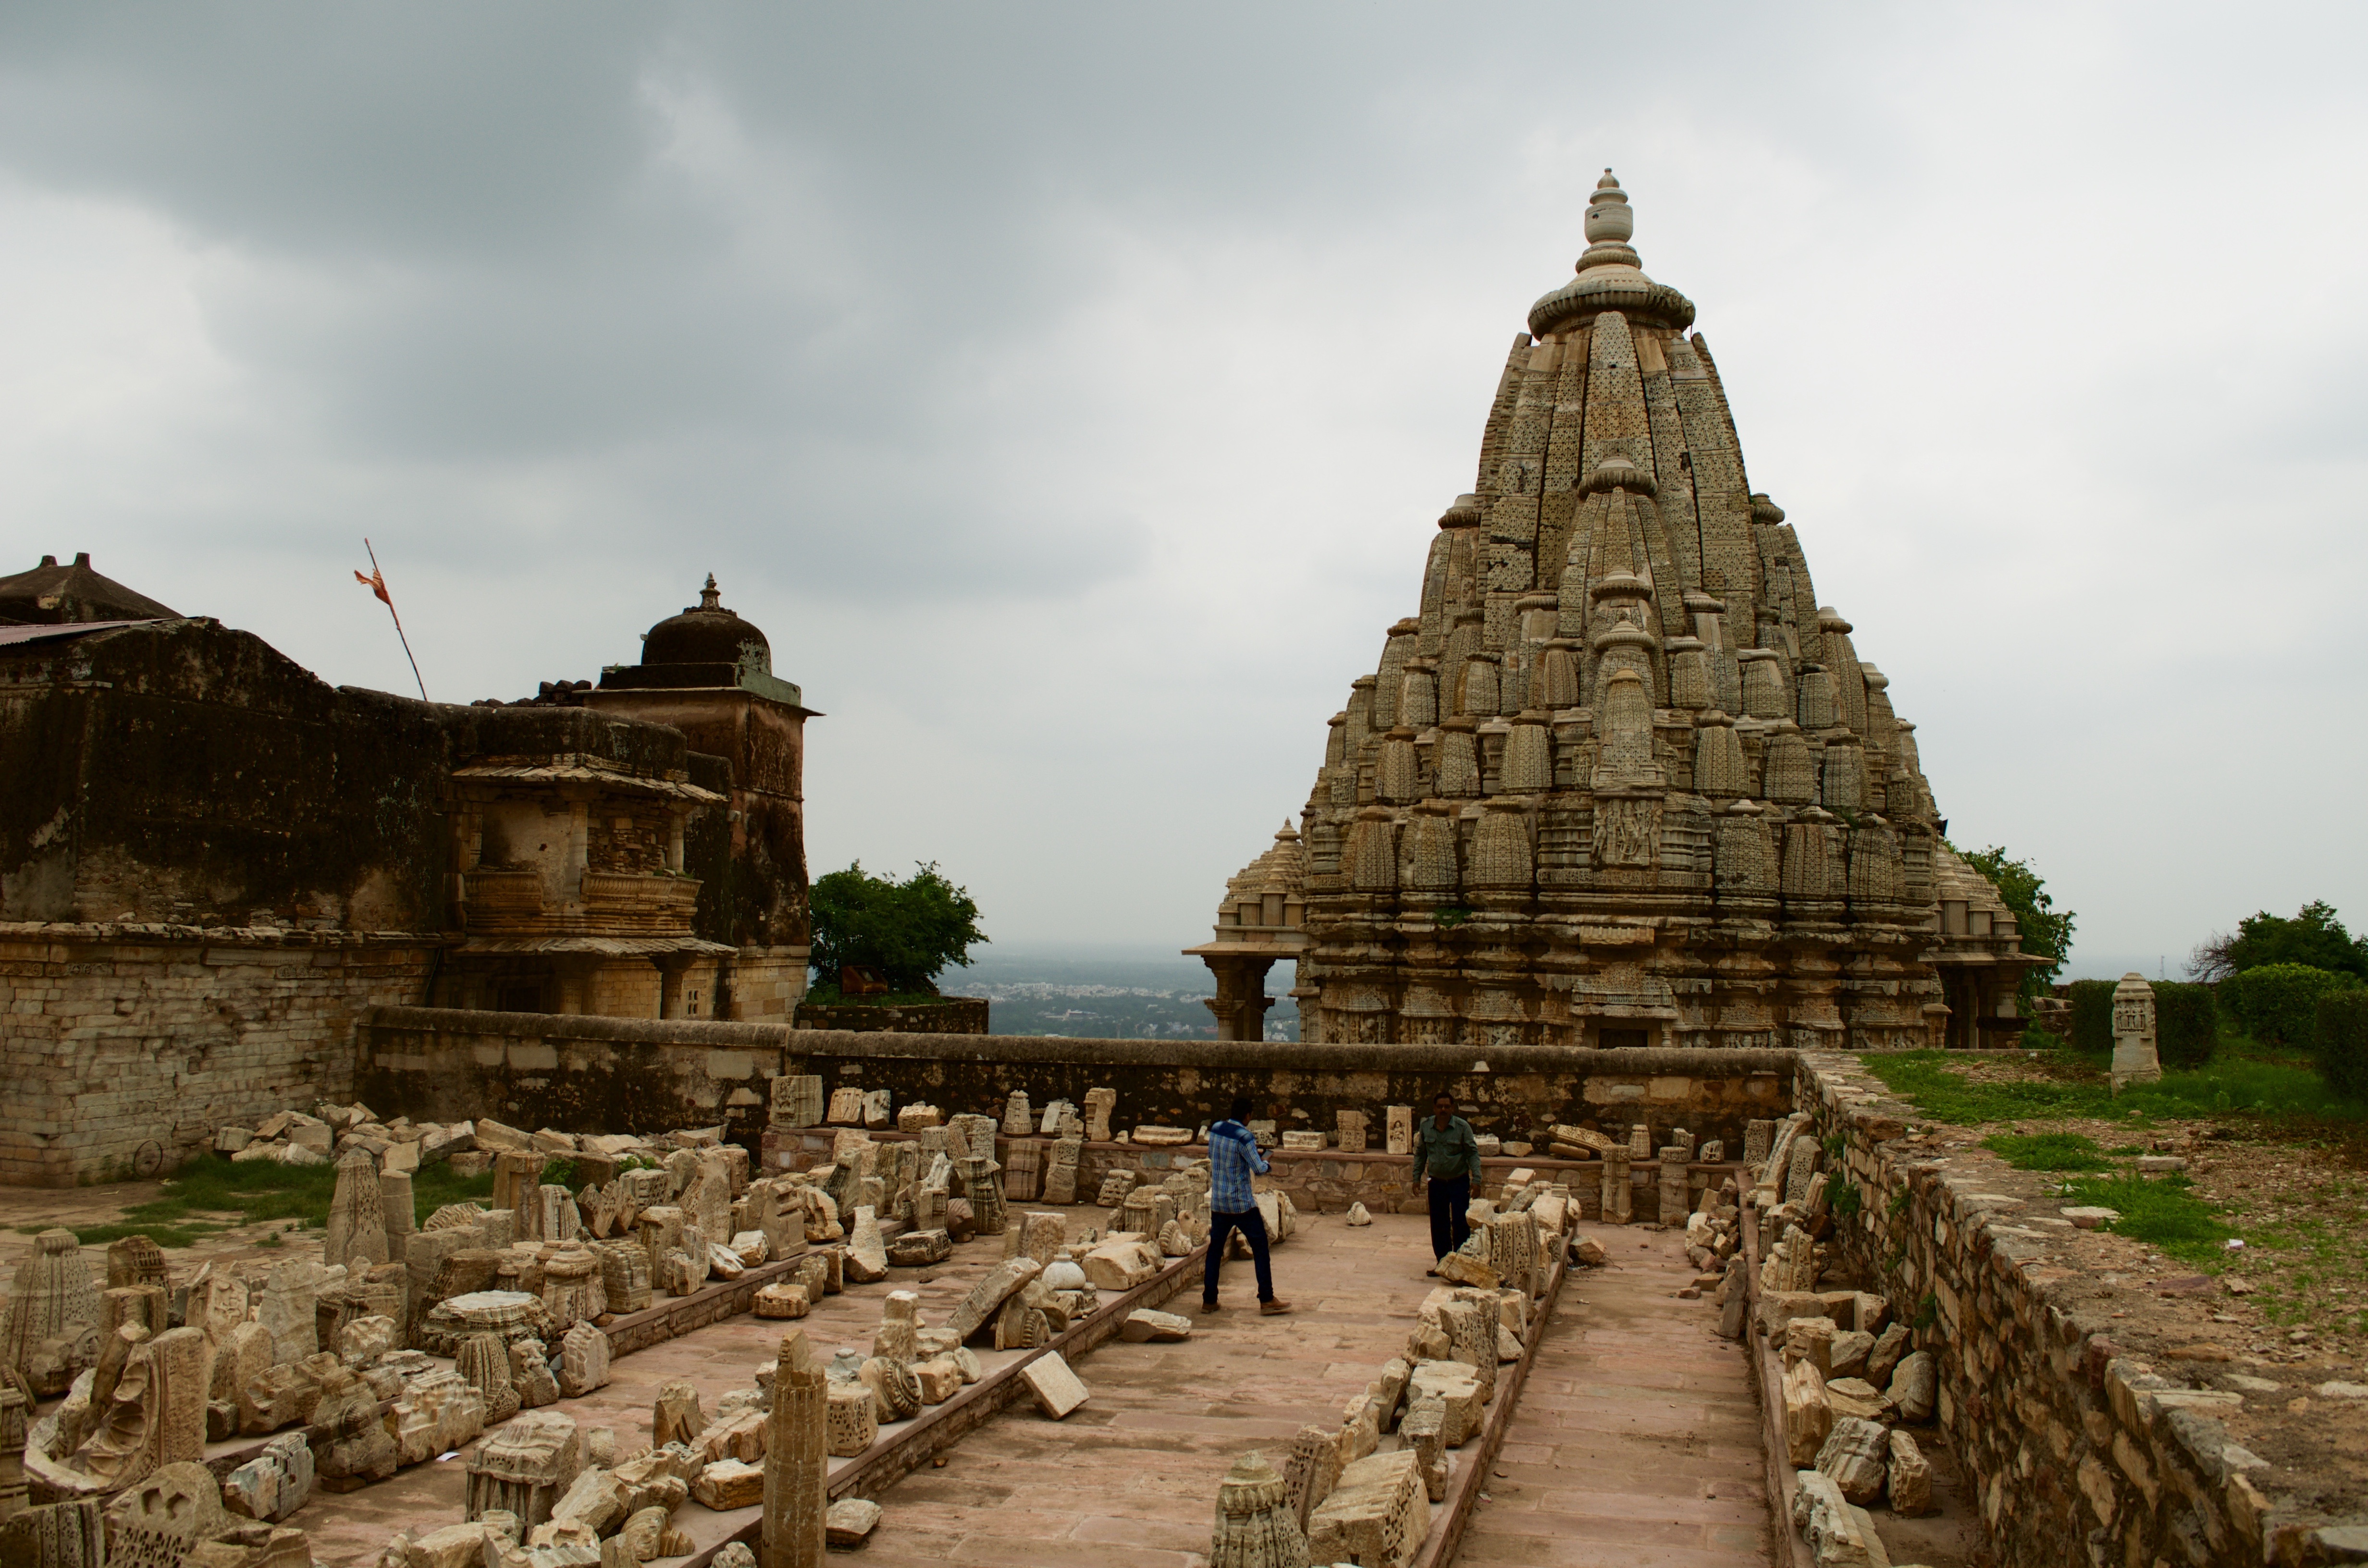
historic site, temple, archaeological site, landmark, building, hindu temple, ancient history, place of worship, ruins, wat, tourism, tower, unesco world heritage site, pagoda, travel